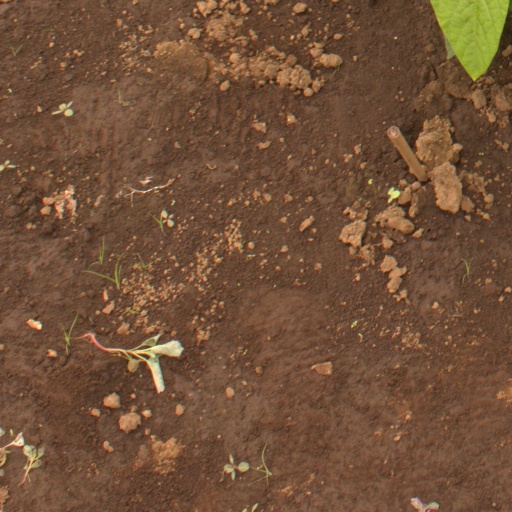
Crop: soybean